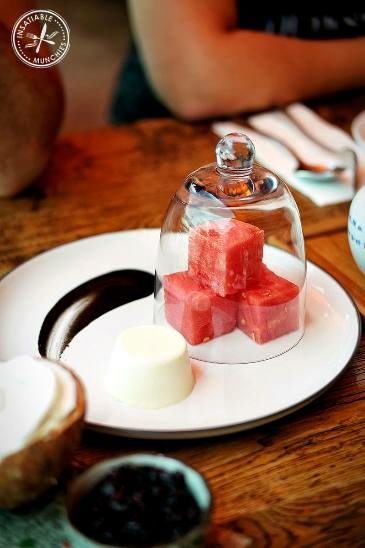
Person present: No